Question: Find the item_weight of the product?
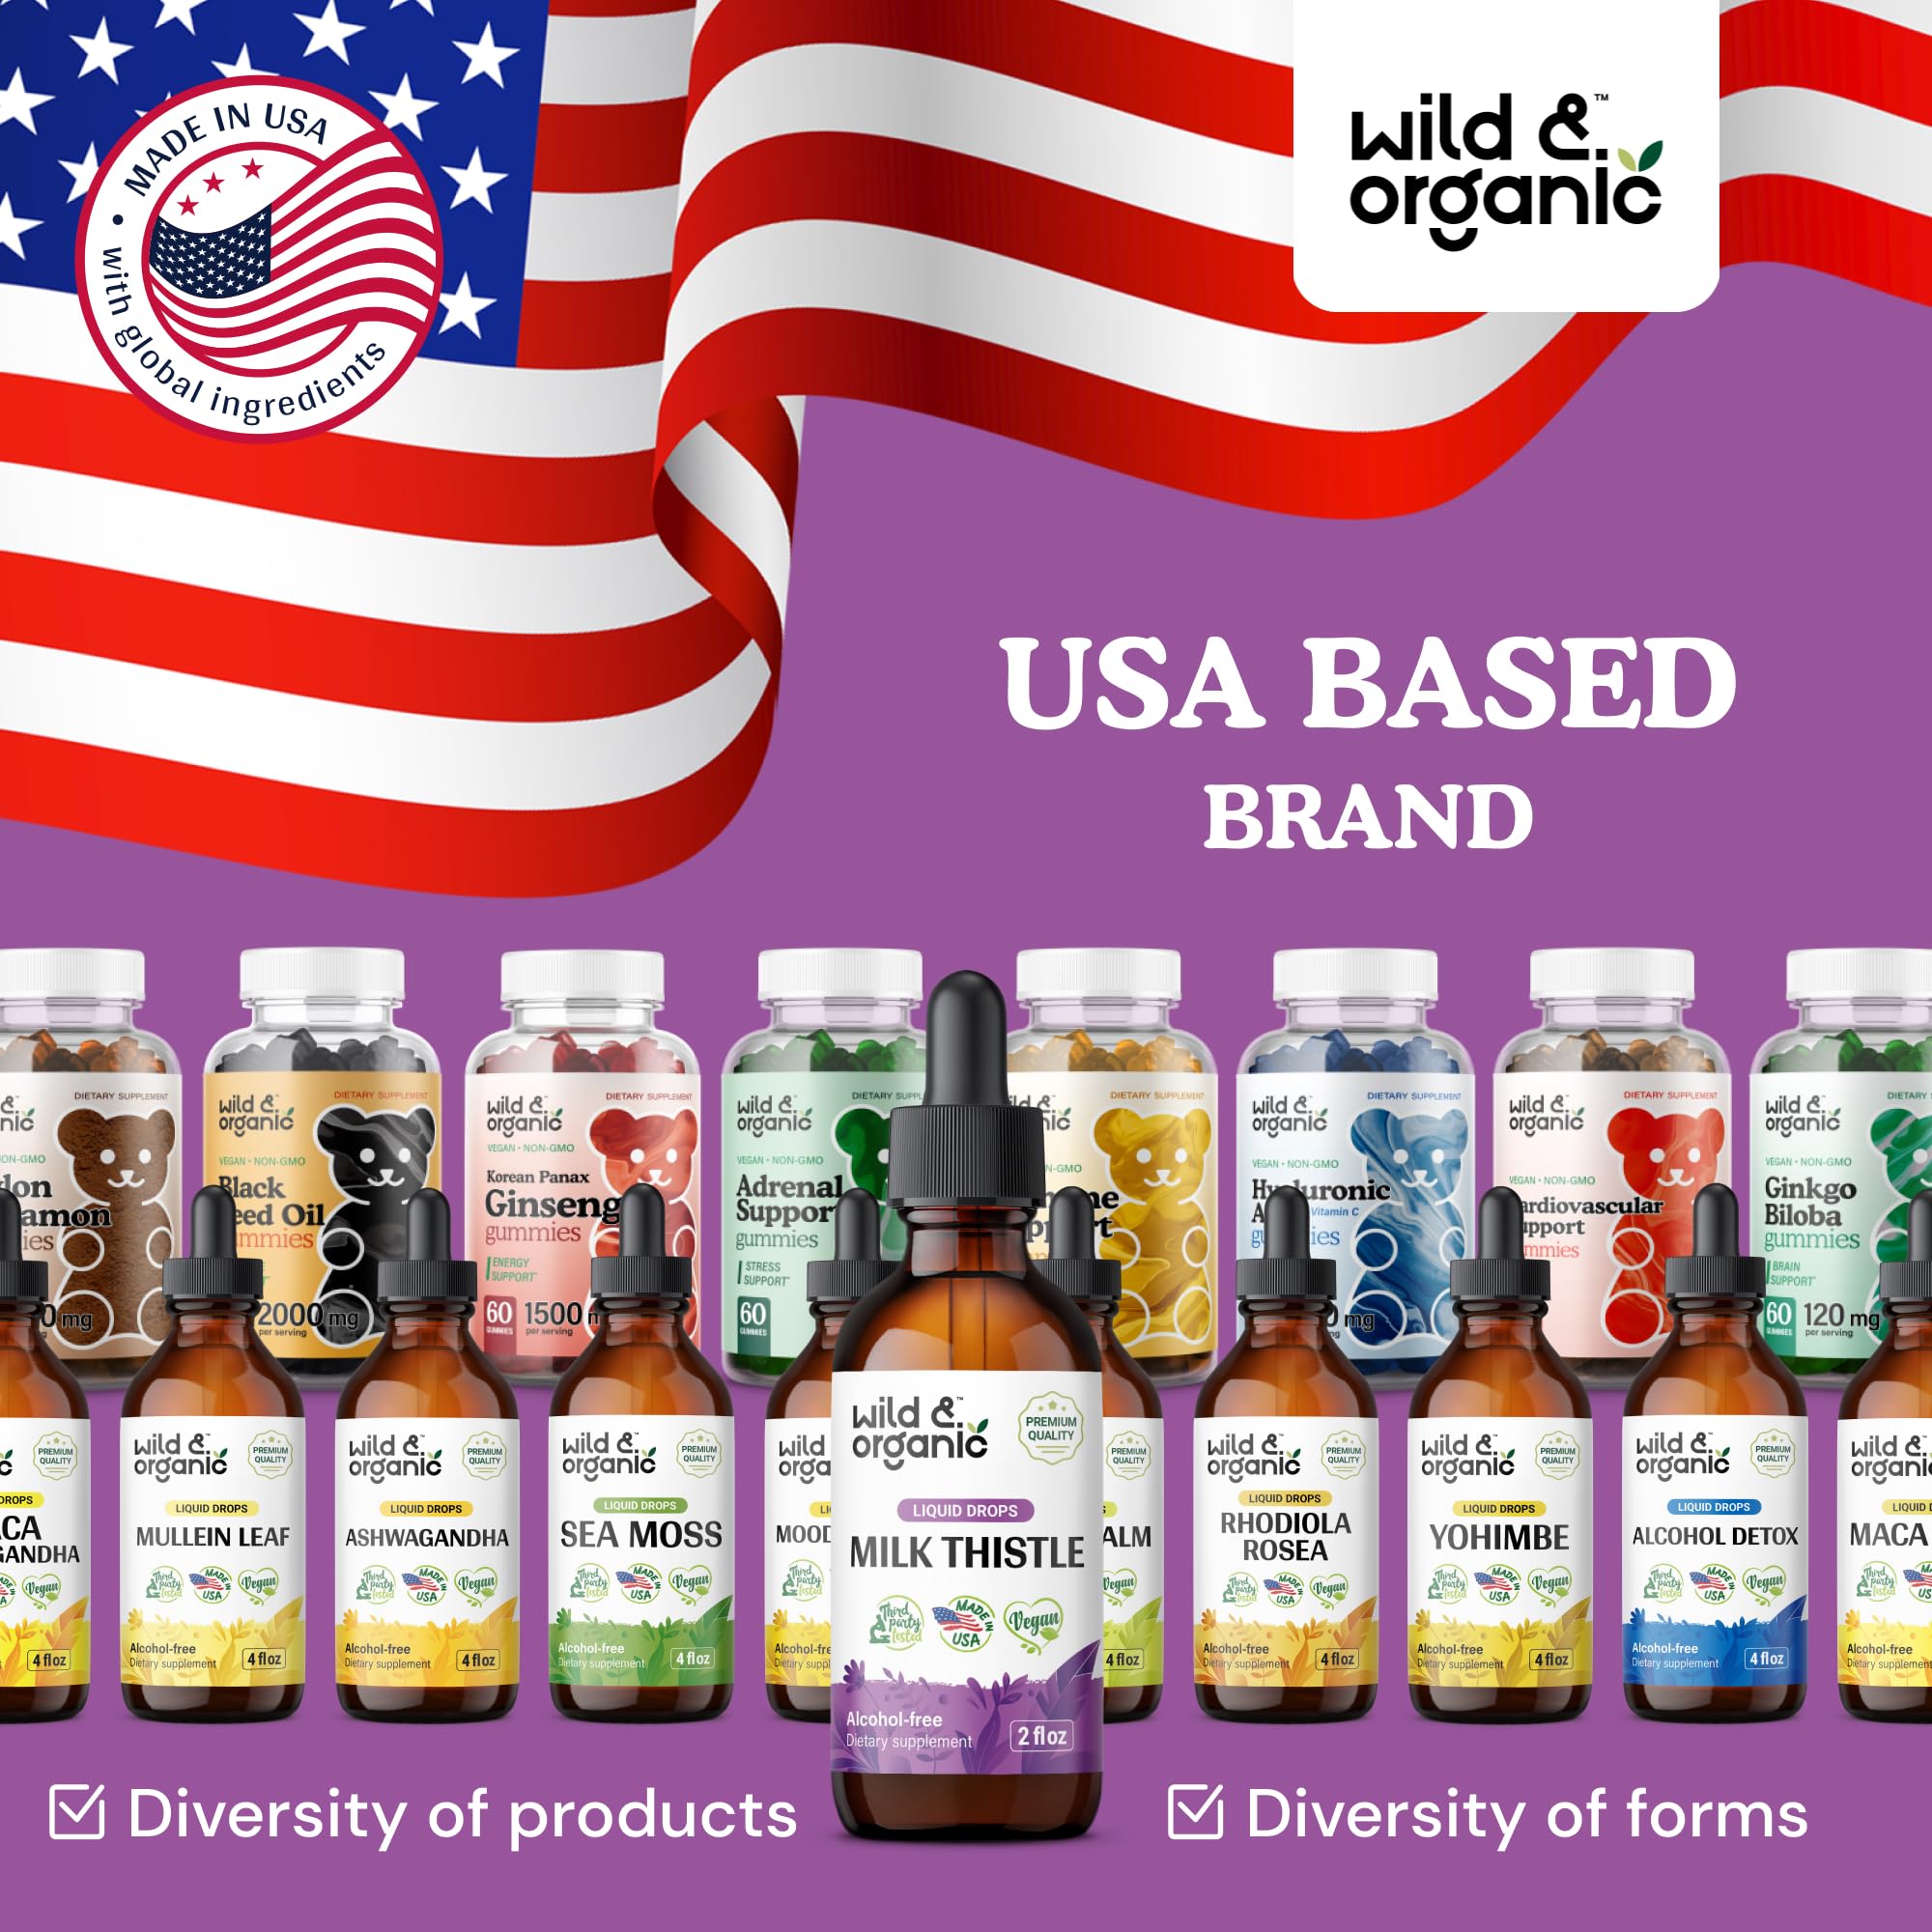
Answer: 120.0 milligram